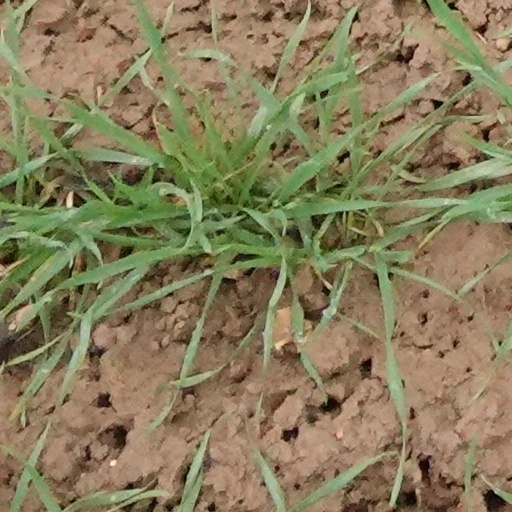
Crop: wheat